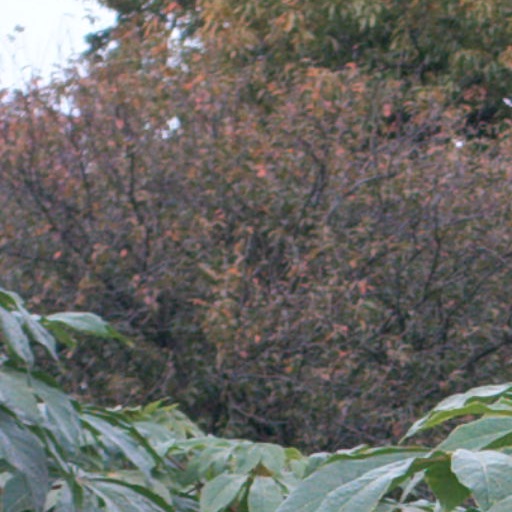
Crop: cassava